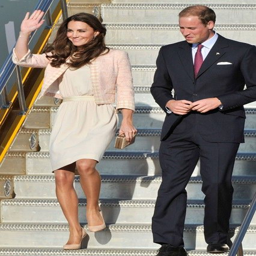
the duke and duchess arrived with person wearing a dress , shoes and links of earrings .